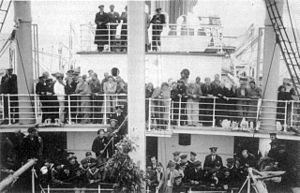
Psilanderaffæren / Beslaglæggelsen / Lørdag den 22. juni
Midsommerfejring den 23. juni 1940 om bord på den overfyldtePatricia, til ankers ved Torshavn.
Psilanderaffæren var en episode, der indtraf i Skálafjørður nær Tórshavn på Færøerne under 2. verdenskrig den 20. juni 1940, hvor de fire svenske destroyere HMS Psilander, HMS Puke, HMS Romulus og HMS Remus blev tilbageholdt af Royal Navy. På dette tidspunkt var Danmark besat af Tyskland og England havde besat Færøerne. Tilbageholdelsen fandt sted, da briterne frygtede, at Tysklands Kriegsmarine ville beslaglægge dem og tage dem i tysk tjeneste, når de forlod Nordsøen.